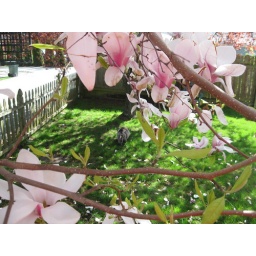
Sunny day in the yard with the flowering trees and the cat